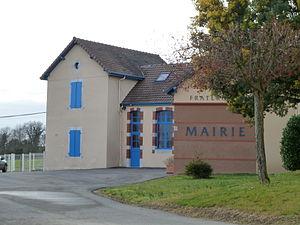
Mairie de Lonçon
Lonçon est une commune française située dans le département des Pyrénées-Atlantiques, en région Nouvelle-Aquitaine.